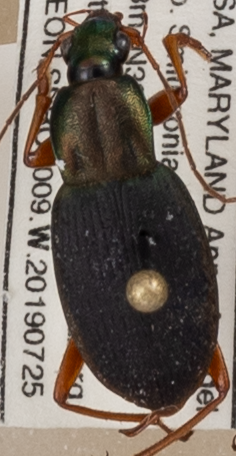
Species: Chlaenius aestivus
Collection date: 2019-07-25
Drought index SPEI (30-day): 0.074
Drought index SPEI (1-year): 1.69
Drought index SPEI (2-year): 1.69